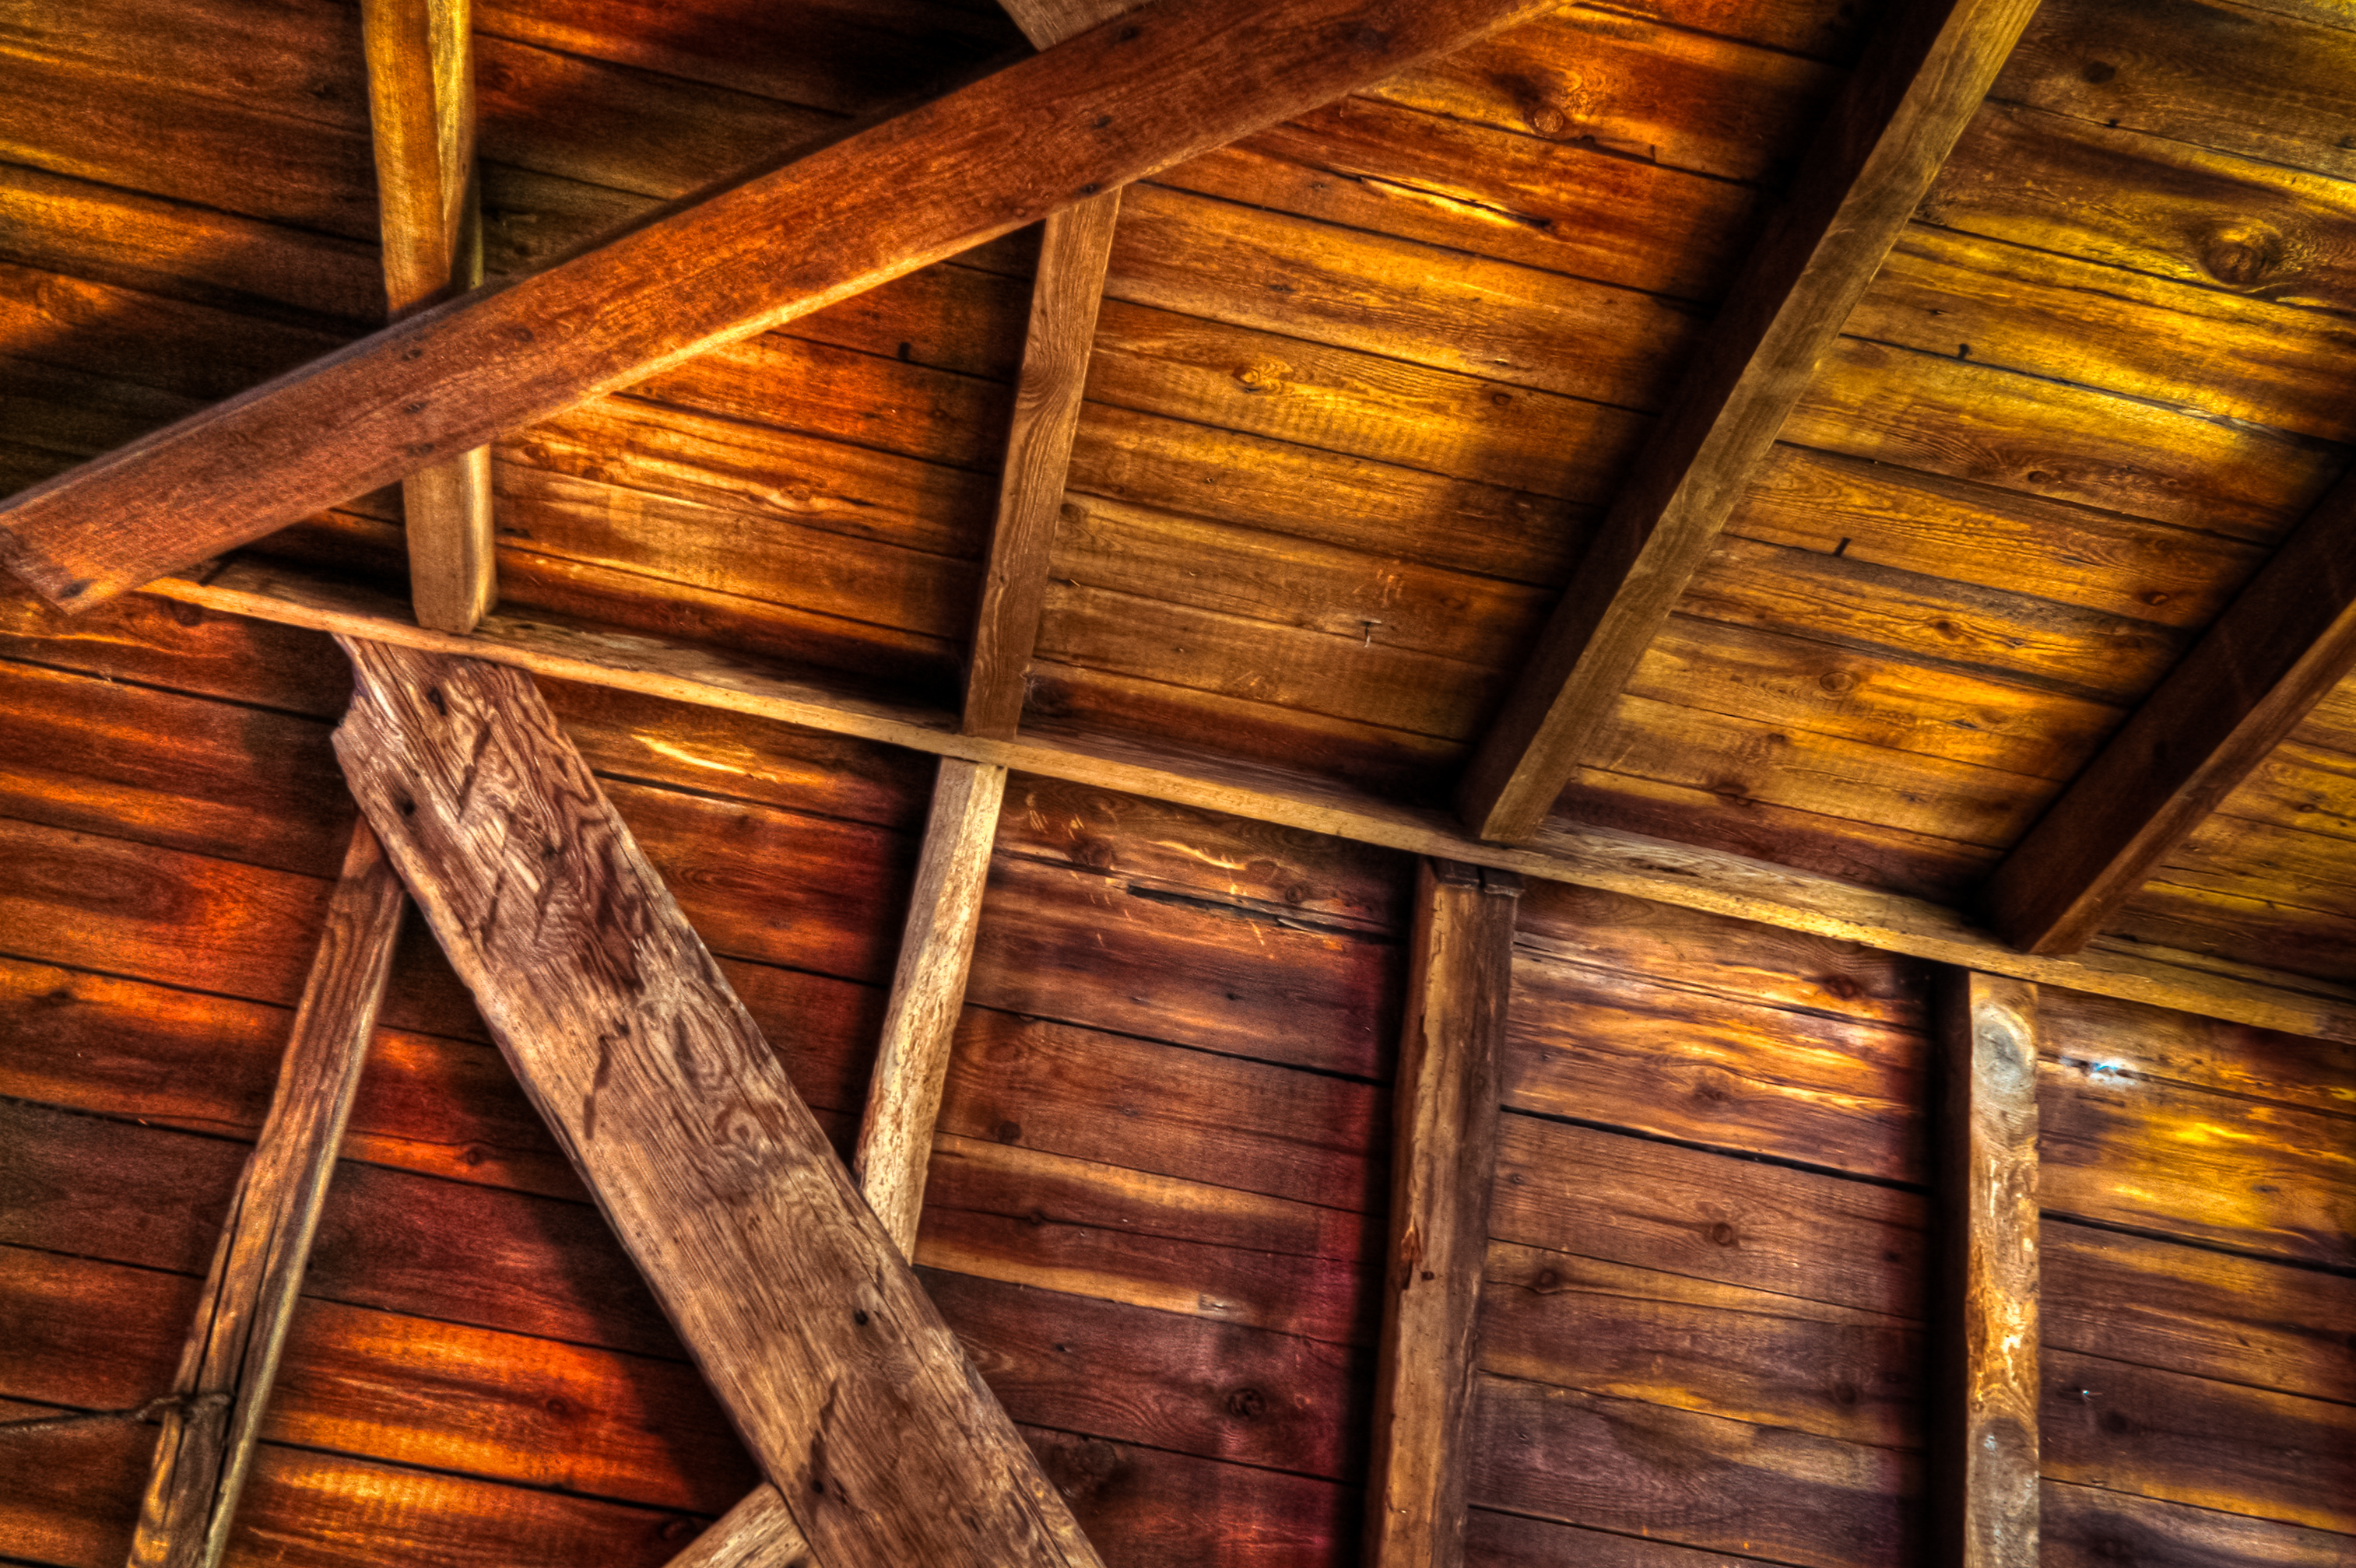
wood, texture, floor, roof, beam, lumber, hdr, hardwood, slats, girders, flooring, wood flooring, man made object, wood stain